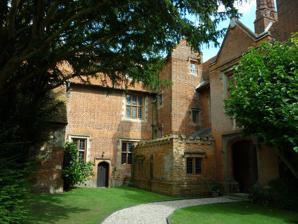
Building: Creeksea Place
Country: United Kingdom
Year built: 1569
Creeksea Place Creeksea Place is located near to the town of Burnham-on-Crouch in the Essex countryside of eastern England. Originally built in 1569, the estate retains many original internal and external features, with an original walled-garden and untouched orchard, where the BBC ’s adaptation of Great Expectations was filmed. Creeksea Place is owned by Jon-Paul Bertorelli Lindsey. History In its original form Creeksea Place (built by Sir Arthur Harris ) probably consisted of three, or possibly, four wings surrounding a courtyard with the longest wing running from north to south. An original lead rain-water head, complete with the date ‘1569’ moulded on its face side, still exists today. Sadly, in about 1740, the south part of the house, together with the enclosing walls of the garden were dismantled and the materials sold, leaving standing only the outer courtyard enclosure, the North range and the West wing. The house was restored in modern times with a new range built on the foundations of the original East wing and various other additions were made by the Rome family. However a number of original features still exist such as a moulded oak door frame, original windows with brick mullions, transoms and square moulded labels and superb chimney stacks with octagonal shafts. Creeksea Place was reputed to have been the home of Anne Boleyn . Her spirit was said to  been seen walking from an old cottage near the Cricksea ferry. Her daughter, Queen Elizabeth , is thought to have met her soldiers here and that they were supposed to have come to meet her through a tunnel connected with Rochford . Great Tudor drains, full of oyster shells have been uncovered but not the tunnel itself. Sir Henry Mildmay , Keeper of the Crown Jewels for Charles I married into the Harris family and, by the laws of the day, eventually became the owner of Creeksea Place. He is reputed to have been one of the twelve State elders who subsequently signed King Charles's death warrant. Following the execution and after the accession to the throne of Charles II , Sir Henry was said to have been arrested at Creeksea and he and the other eleven elders were accused of regicide (the murder of a king or queen), later pardoned but it is said, to make sure they did not forget the enormity of their crime, all twelve were obliged to spend the anniversary date of the King's execution in the Tower of London . The Great Sword of Creeksea Place, now in safekeeping, had rested for nearly three hundred years on a platform at the head of the oak spiral staircase which led up to the attics of the old house. It a court sword of the early 17th century, its hilt and pommel being covered with chased silver in various designs, the Tudor rose being the most prominent. It is said that one man alone, with the sword in his hand, could have held the stairs against all comers, and protected the women and children of the house from assailants. A short distance from Creeksea Place at grid reference TQ930969 is the parish church of All Saints, entirely rebuilt in 1878, but retaining features from the original church built on the site, such as the 14th century South doorway, cinquefoiled ogee lights on either side of the archway and various artifacts within the church. The square stone bowl of the original font, believed to date from the year 1125, was found on the Cricksea glebe being used as a step to the barn. The church stands behind the building known as Creeksea Hall ( TQ931969 ), another building of considerable vintage, and all to be found in the area of Essex known as the Dengie Hundred . Following brief occupation by Lindisfarne College , Creeksea Place was used by British military units during World War II . The house is currently undergoing a full and complete renovation by the owner to allow the public to once again experience the beauty of the building. References